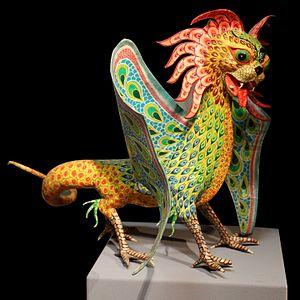
Musée des arts africains, océaniens et amérindiens à la Vieille Charité de Marseille, salle du Mexique
Le musée d'Arts africains, océaniens et amérindiens, situé au deuxième étage de la Vieille Charité dans le 2ᵉ arrondissement de Marseille, présente des œuvres exclusivement consacrées à des œuvres des continents africain, océanien et amérindien. Au premier étage du bâtiment se trouve le Musée d'archéologie méditerranéenne. Le musée d'arts africains, océaniens et amérindiens concilie l’observation des objets exposés avec une information scientifique sur les hommes et les sociétés. On y trouve, en particulier, des masques provenant de grandes collections, constituées au cours du XXᵉ siècle, et qui ont participé aux premières expositions de ces arts extra-européens, au cours des années 1930-1935, associées au renouvellement des regards et aux premières études ethnographiques, ethnologiques et anthropologiques sur ces cultures, parallèlement à l'art moderne. Avec les arts populaires mexicains, les couleurs vives et le fantastique sont partout présents, un art fantastique qui a inspiré de nombreux artistes et poètes au XXᵉ siècle et encore aujourd'hui.
Les alebrijes sont des sculptures d'art folklorique mexicain, aux couleurs vives, de créatures fantastiques. Les premiers alebrijes, ainsi que l'utilisation du terme, sont créés par Pedro Linares. Dans les années 1930, Linares est tombé très malade et alors qu'il est au lit, inconscient, il rêve d'un endroit étrange ressemblant à une forêt. Là, il voit des arbres, des animaux, des rochers, des nuages qui se transforment soudain en quelque chose d'étrange, une sorte d'animal, mais inconnu. Il voit un âne aux ailes de papillon, un coq aux cornes de taureau, un lion à tête d'aigle, et tous criaient un mot, « Alebrijes ». Une fois rétabli, il commence à recréer les créatures qu'il voyait, en carton et en papier mâché et les a appelées alebrijes.